Belle Baranceanu

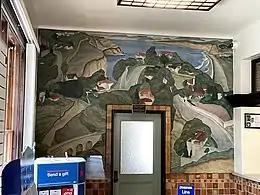
"Scenic View of the Village", mural for the United States Post Office in La Jolla, California

She studied at the Minneapolis School of Fine Arts under Anthony Angarola, to whom she was engaged until his death in 1929. Active in Chicago during the 1920s as a teacher and exhibitor, she worked in Los Angeles, California in 1927–1928. She moved to San Diego in 1933.